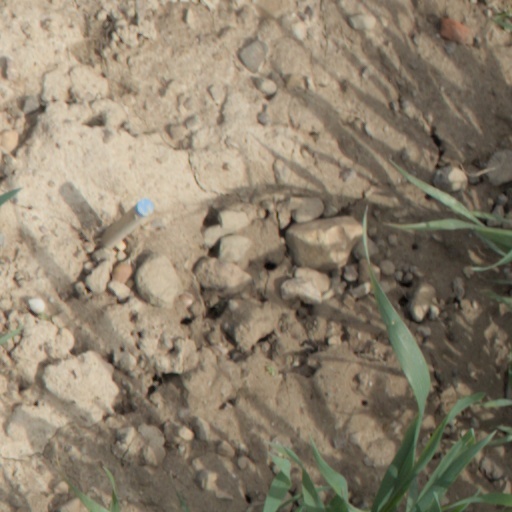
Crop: wheat